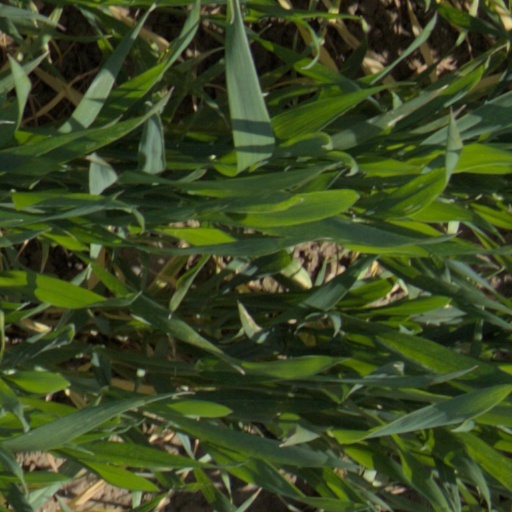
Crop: wheat